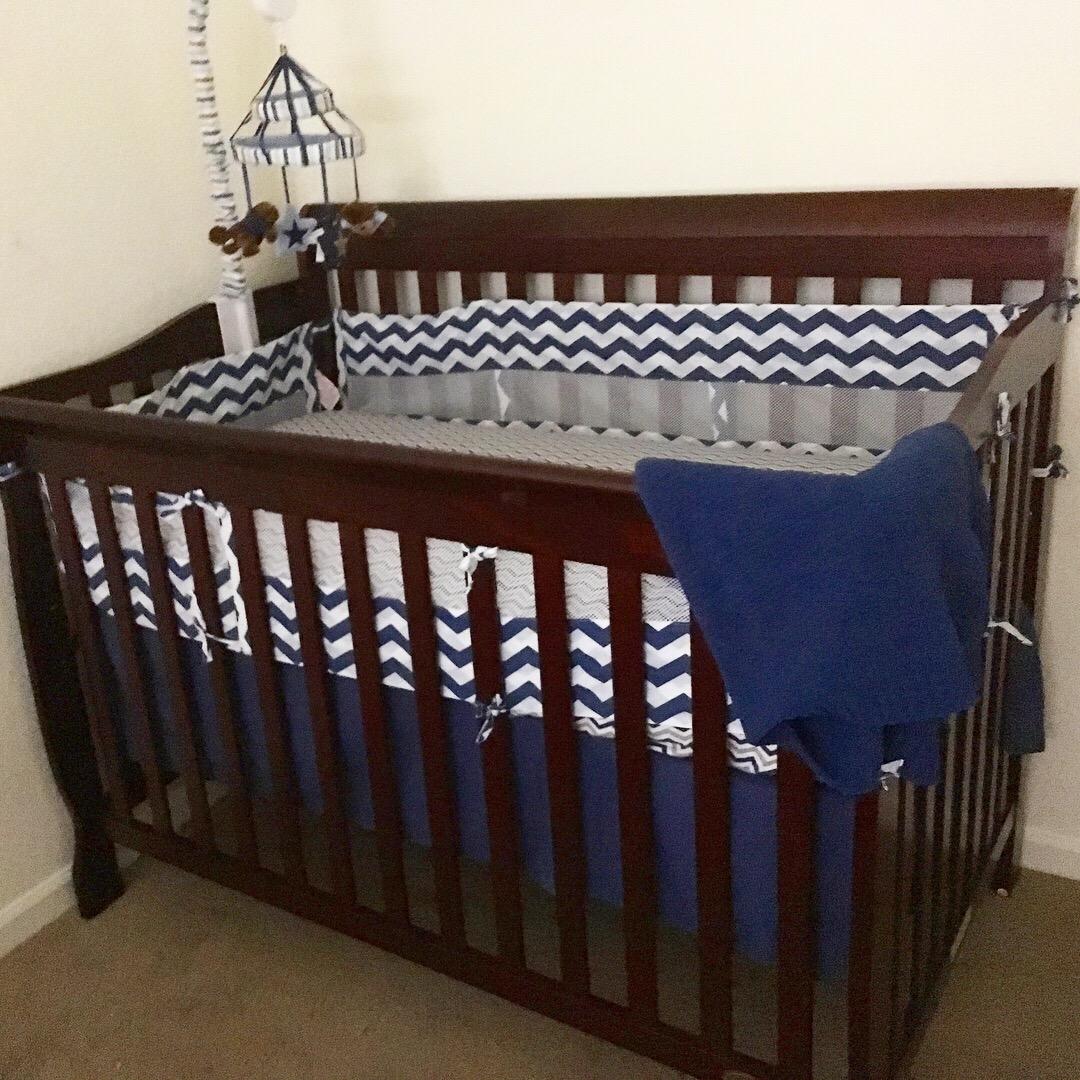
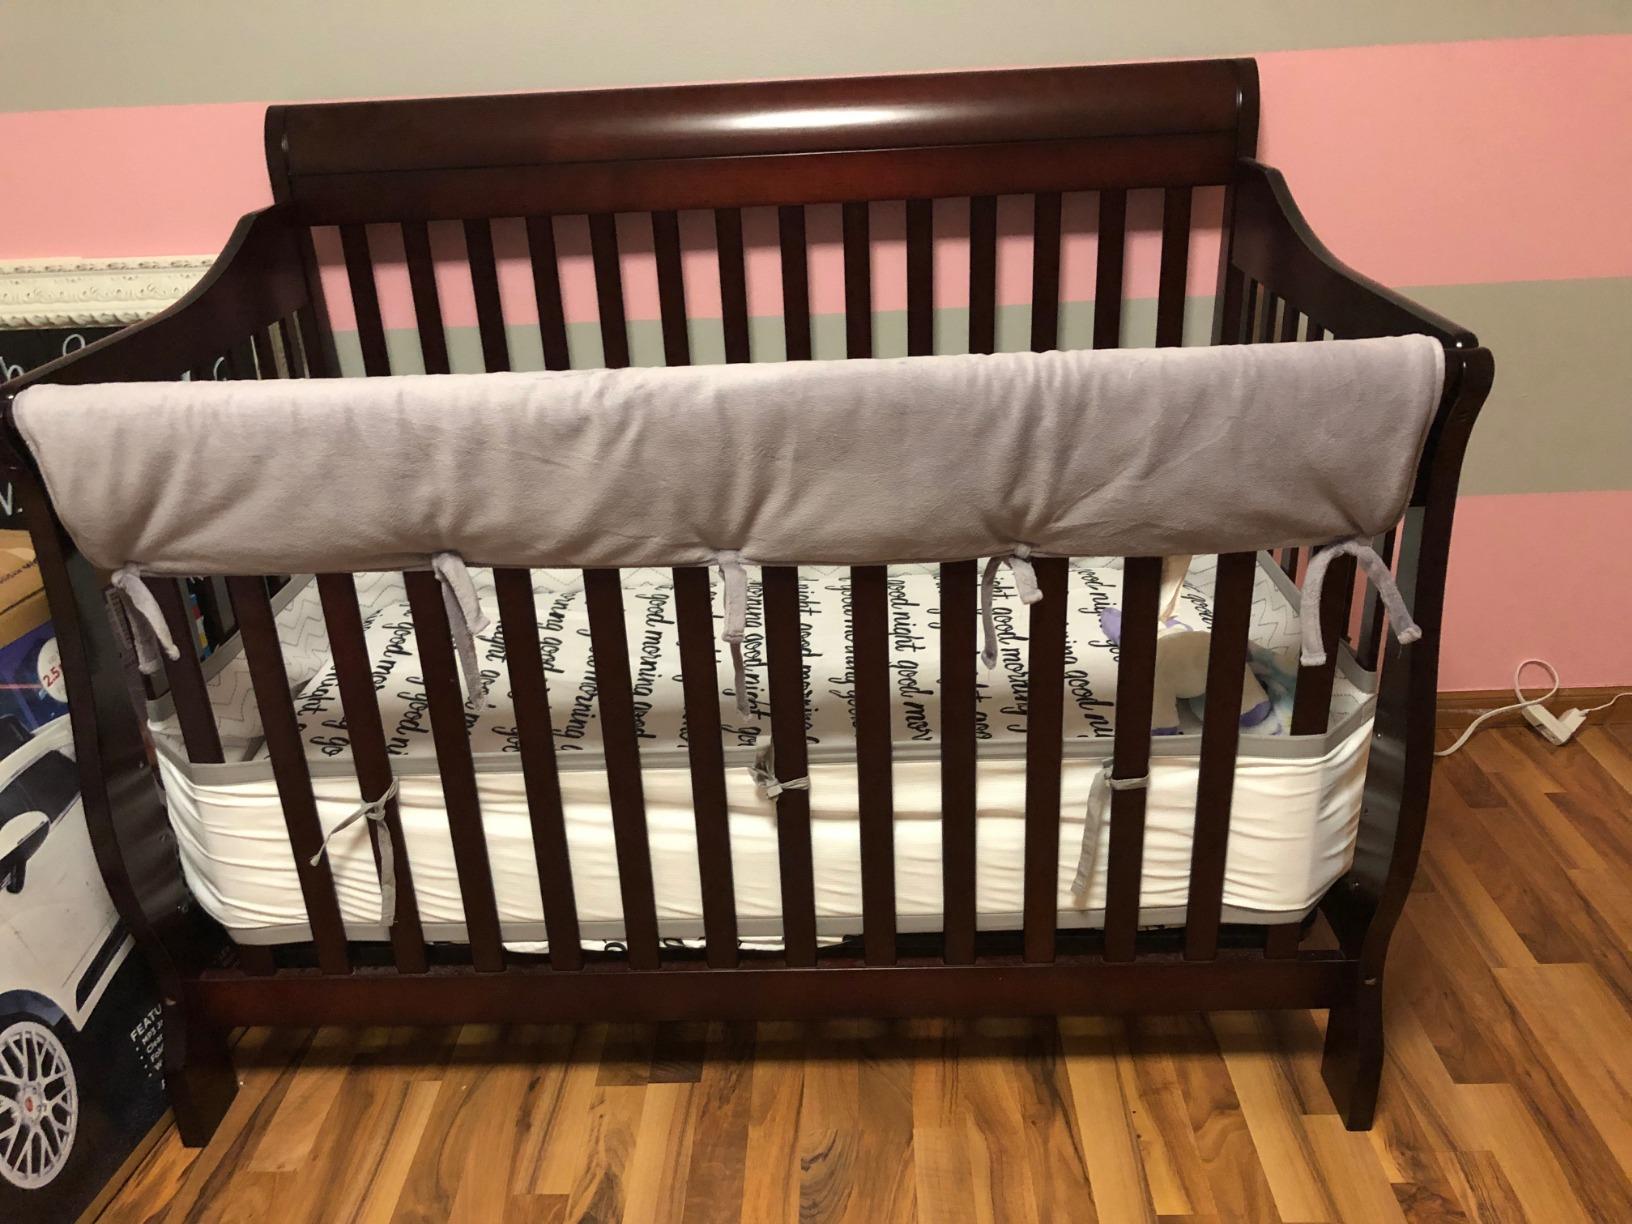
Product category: products_crib
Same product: yes